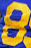
Number: 8